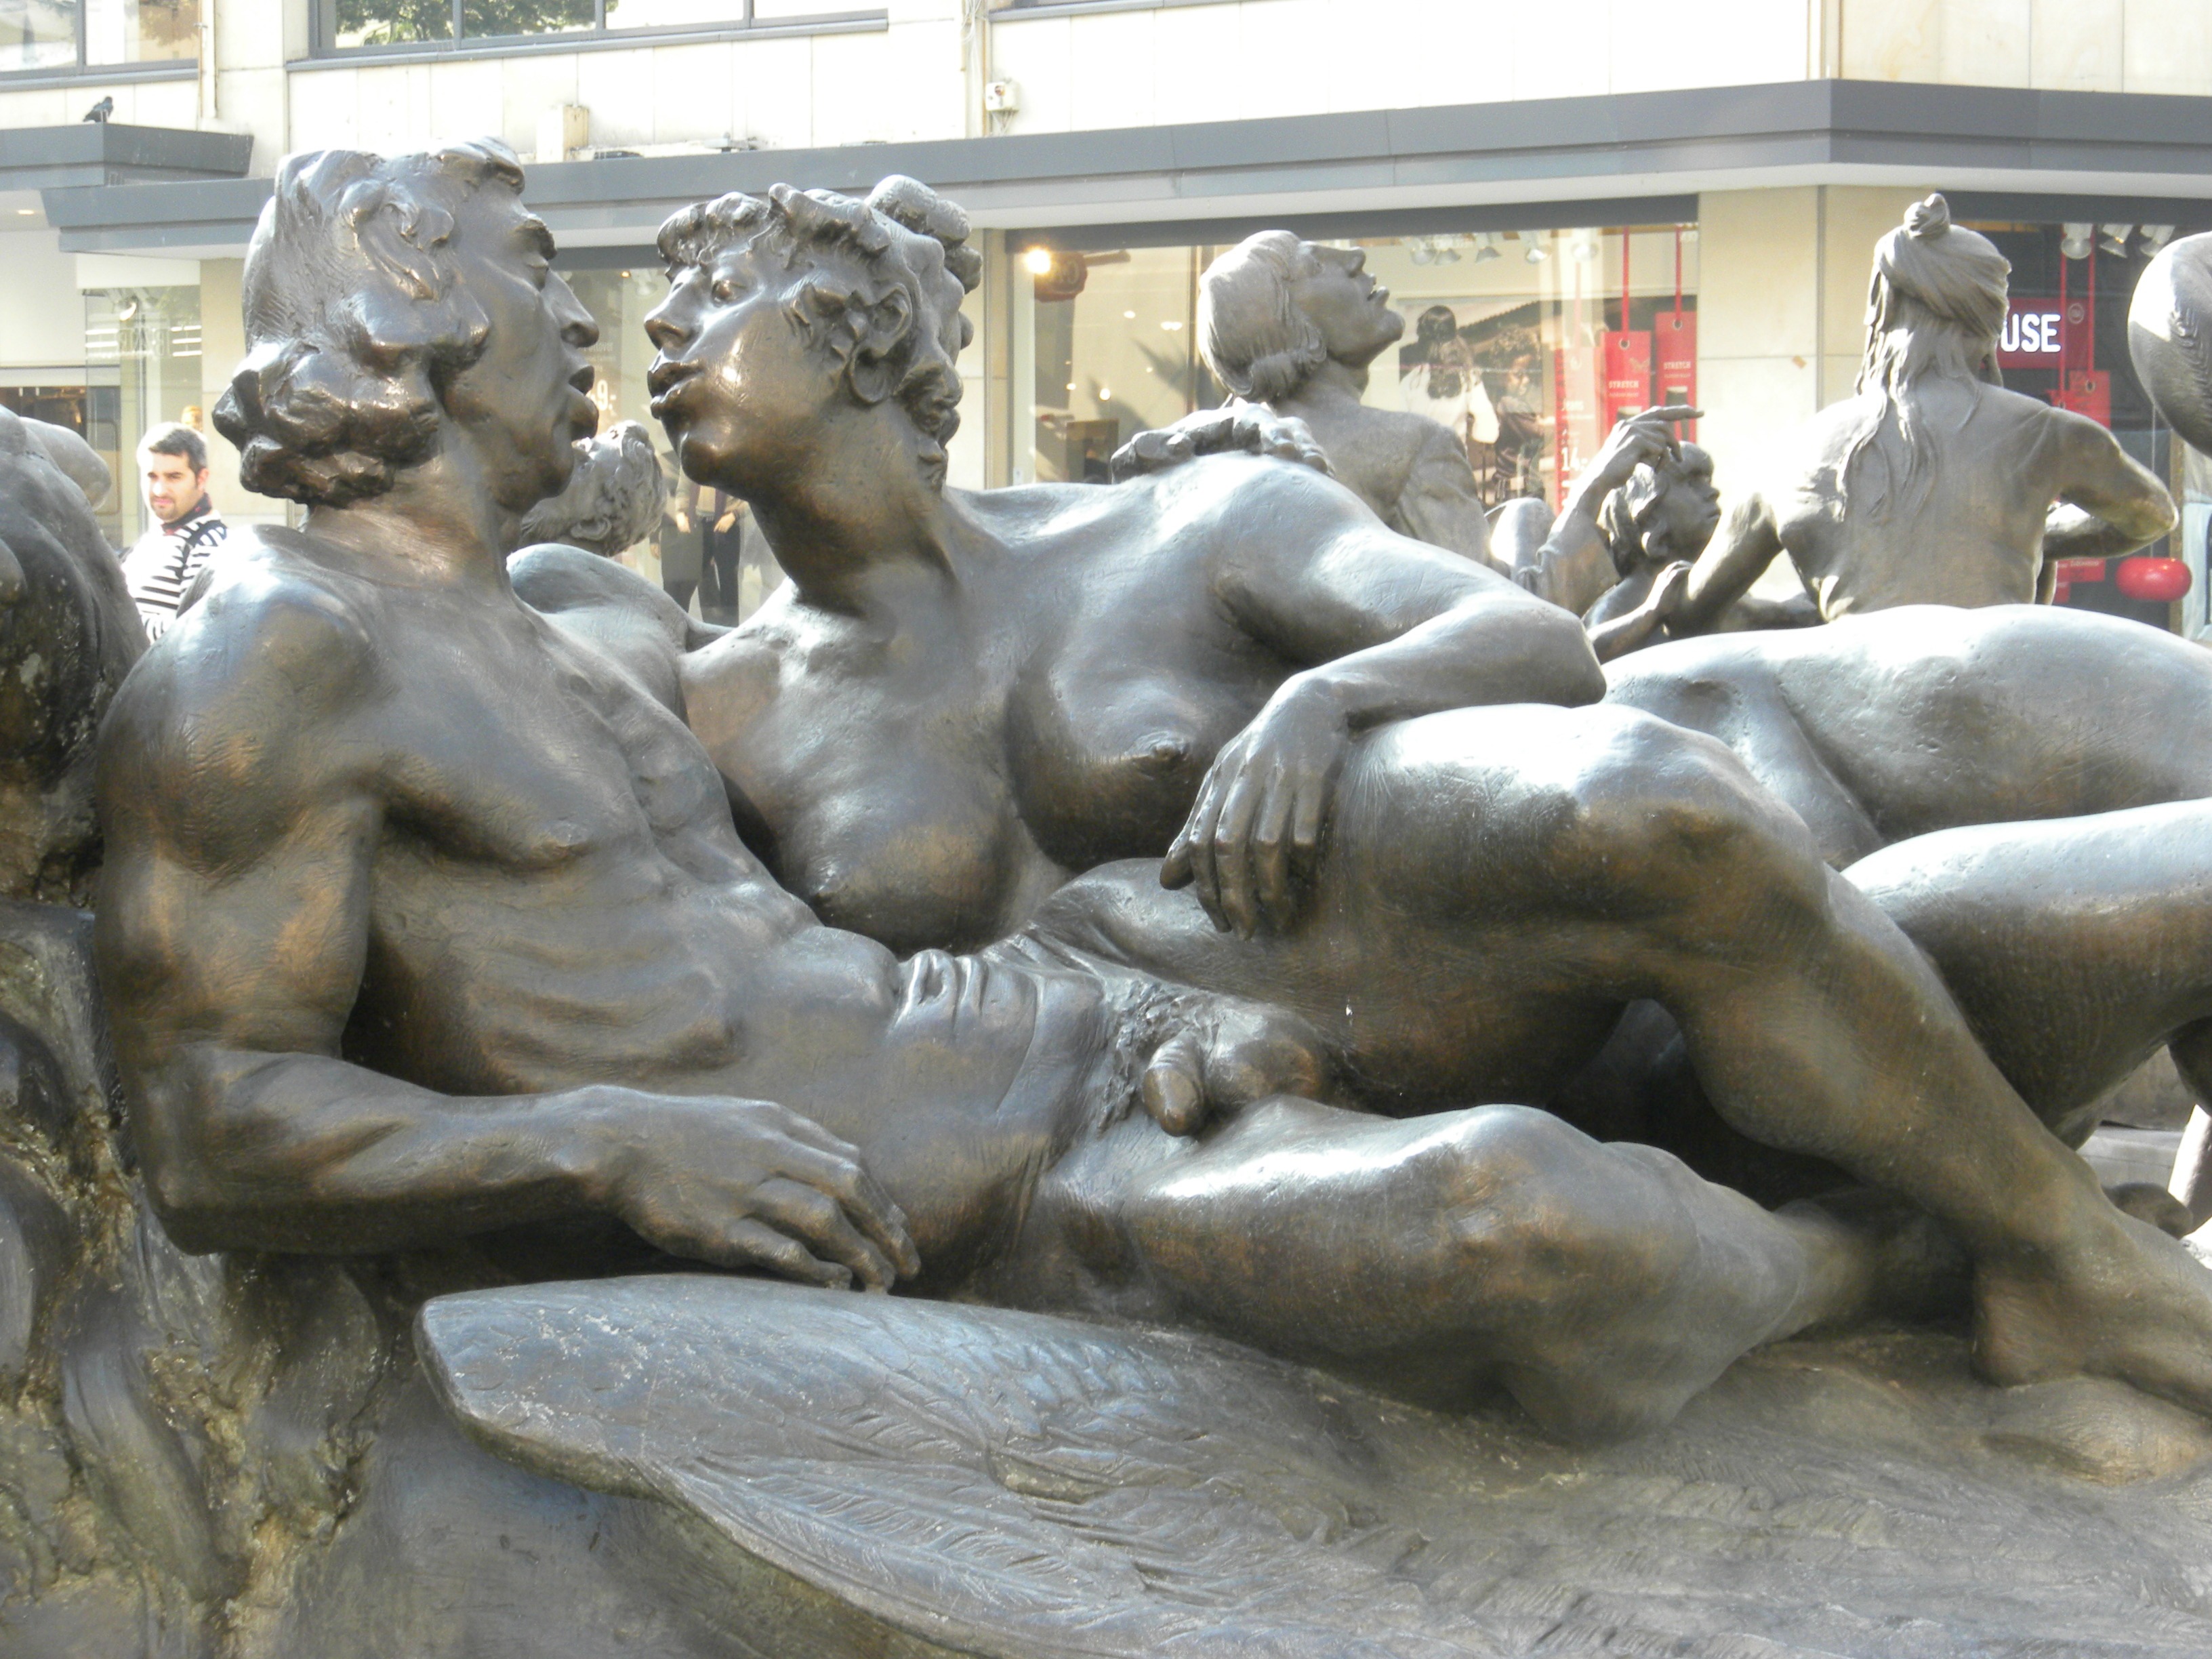
monument, statue, romance, sculpture, art, bronze, pair, mythology, stone carving, ancient history, classical sculpture